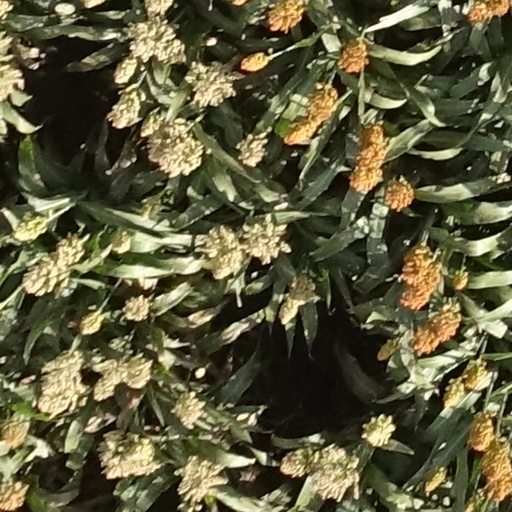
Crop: sorghum